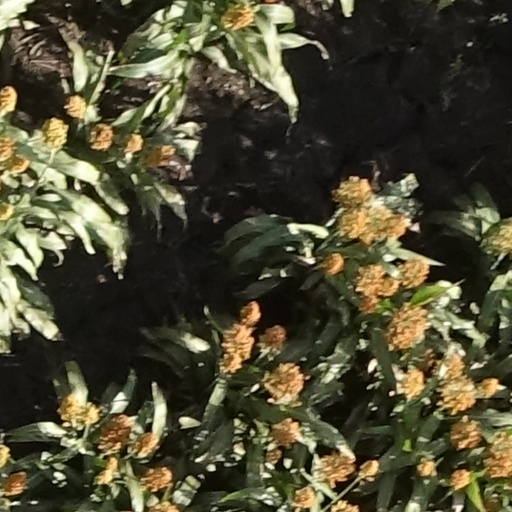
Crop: sorghum